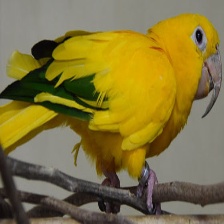
Species: GOLDEN PARAKEET
Scientific name: GUARUBA GUAROUBA